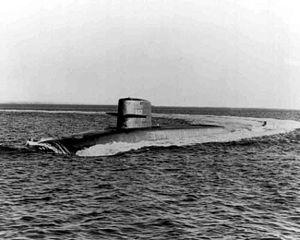
L'USS Francis Scott Key SSBN-657 est un sous-marin nucléaire lanceur d'engins de la classe Benjamin Franklin de l'United States Navy et le seul sous-marin à être nommé en l'honneur de Francis Scott Key qui a composé le poème « The Defense of Fort McHenry » dont les paroles sont utilisées dans l'hymne national des États-Unis, « The Star-Spangled Banner ».